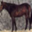
Label: horse